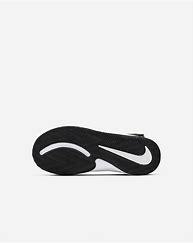
Brand: Nike
Model: Team Hustle D 9